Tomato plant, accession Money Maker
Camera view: tilt-top (135 deg); turntable rotation: 30 degrees
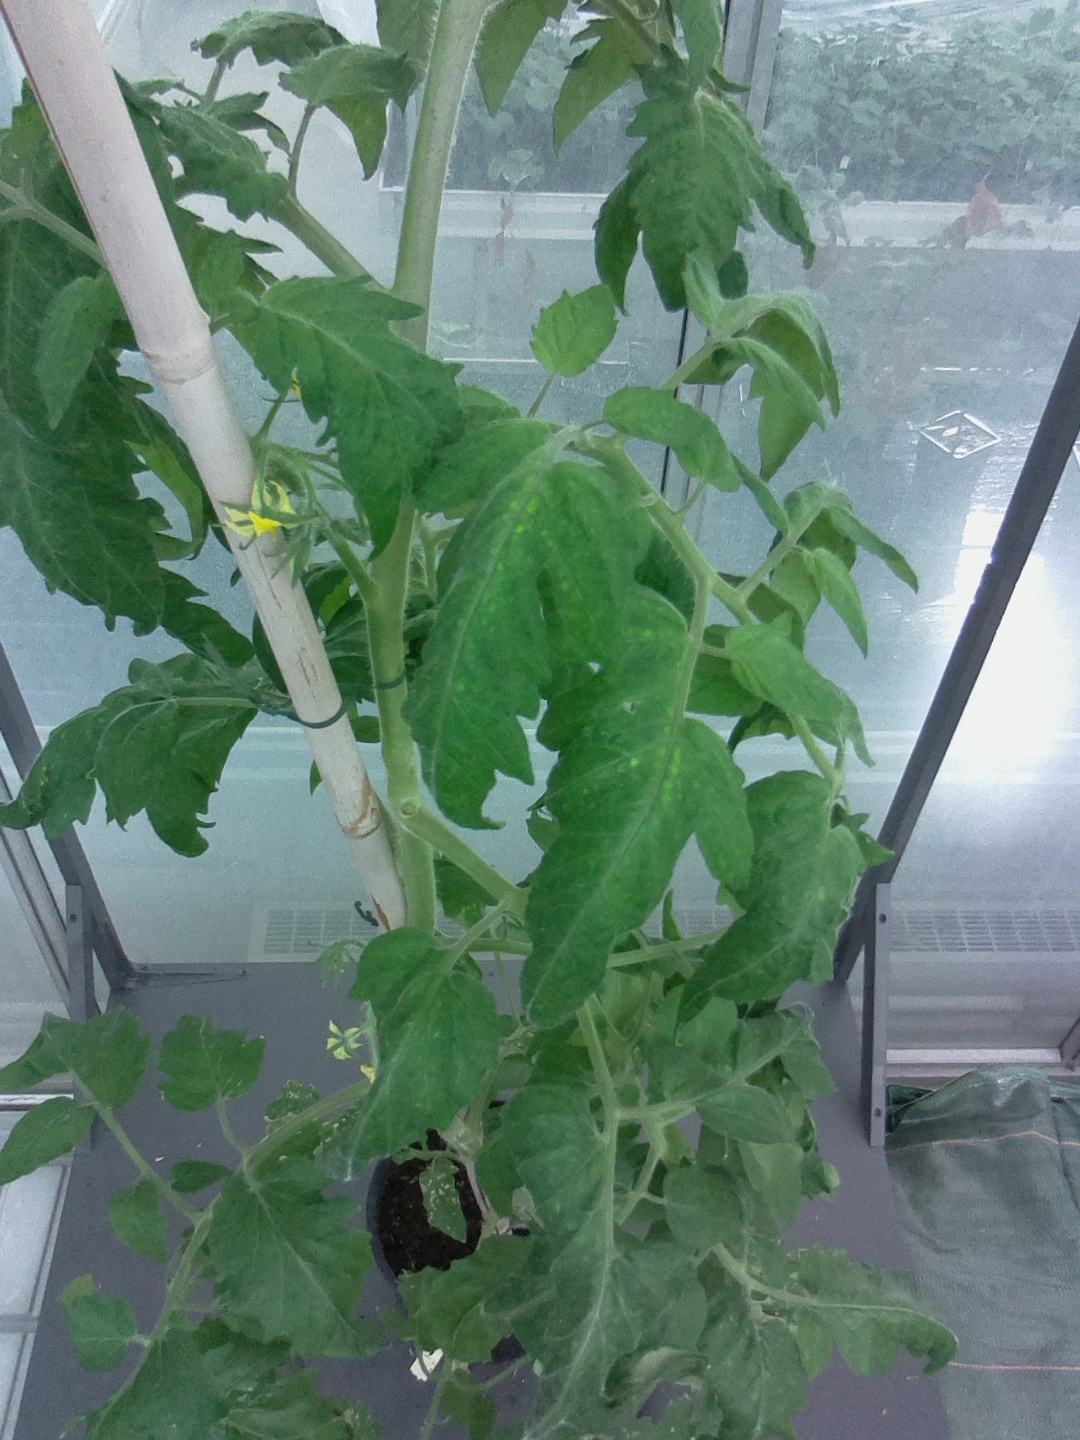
BBCH growth stage 66: Full flowering, 60%-70% of flowers open, more petals falling